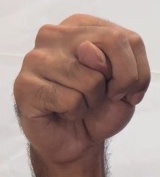
ASL sign: N